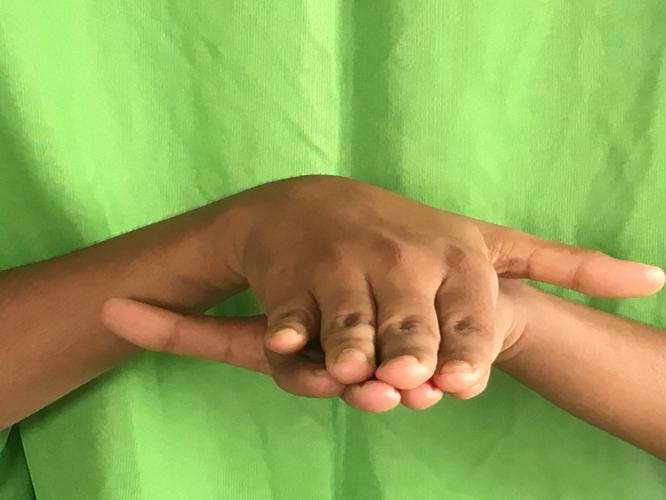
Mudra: Matsya
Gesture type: double_hand